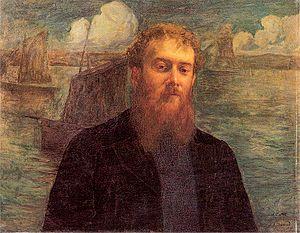
Charles Cottet, né au Puy-en-Velay le 12 juillet 1863, et mort à Paris le 20 septembre 1925, est un peintre et graveur français.
Marie Auguste Émile René Ménard, dit René Ménard, né le 15 avril 1862 à Paris et mort le 13 janvier 1930 à Paris, est un peintre symboliste français.